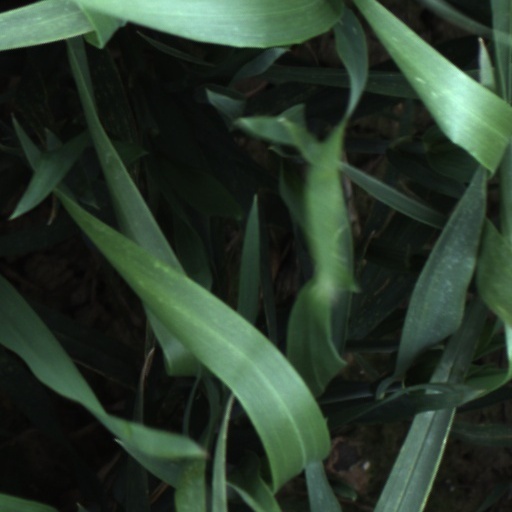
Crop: wheat